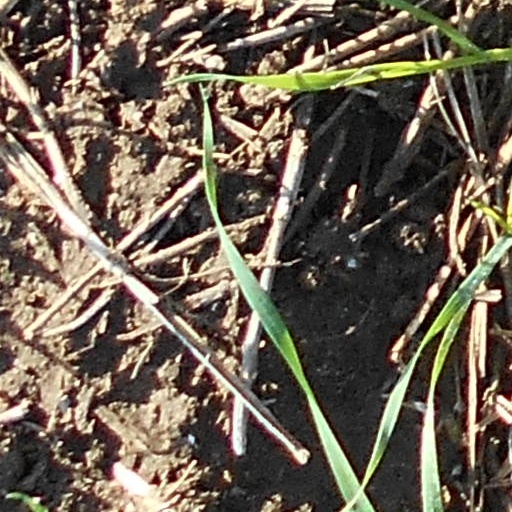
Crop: wheat